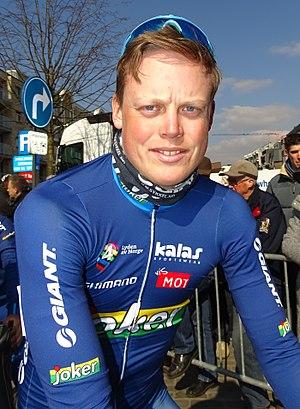
Reportage réalisé le mercredi 16 mars à l'occasion du départ de la Nokere Koerse 2016 à Deinze, Belgique.
Anders Skaarseth, né le 7 mai 1995 à Lillehammer, est un coureur cycliste norvégien, membre de l'équipe Uno-X Norwegian Development Team.
La saison 2016 de l'équipe cycliste Joker Byggtorget est la dixième de cette équipe. L'équipe s'appelle Joker du 1ᵉʳ janvier au 24 avril inclus puis prend Joker Byggtorget comme nouvelle appellation le lendemain au départ du Tour de Bretagne.